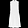
Label: Dress